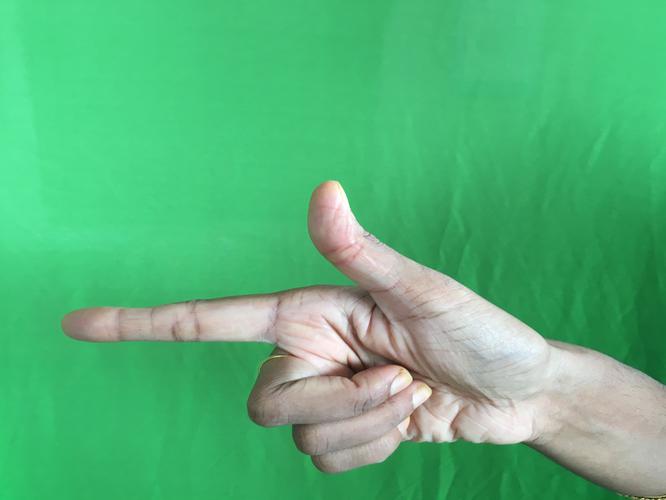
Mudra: Chandrakala
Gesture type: single_hand